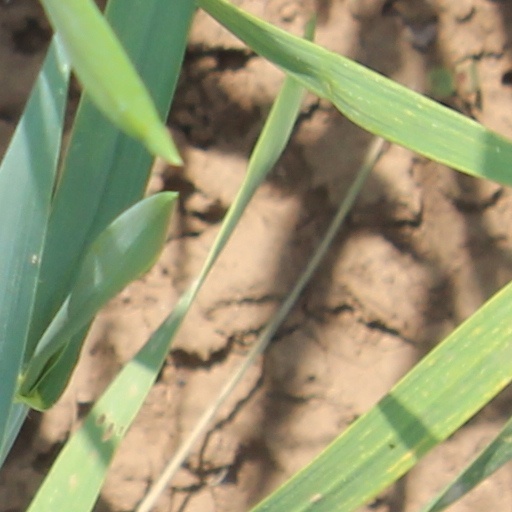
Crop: wheat